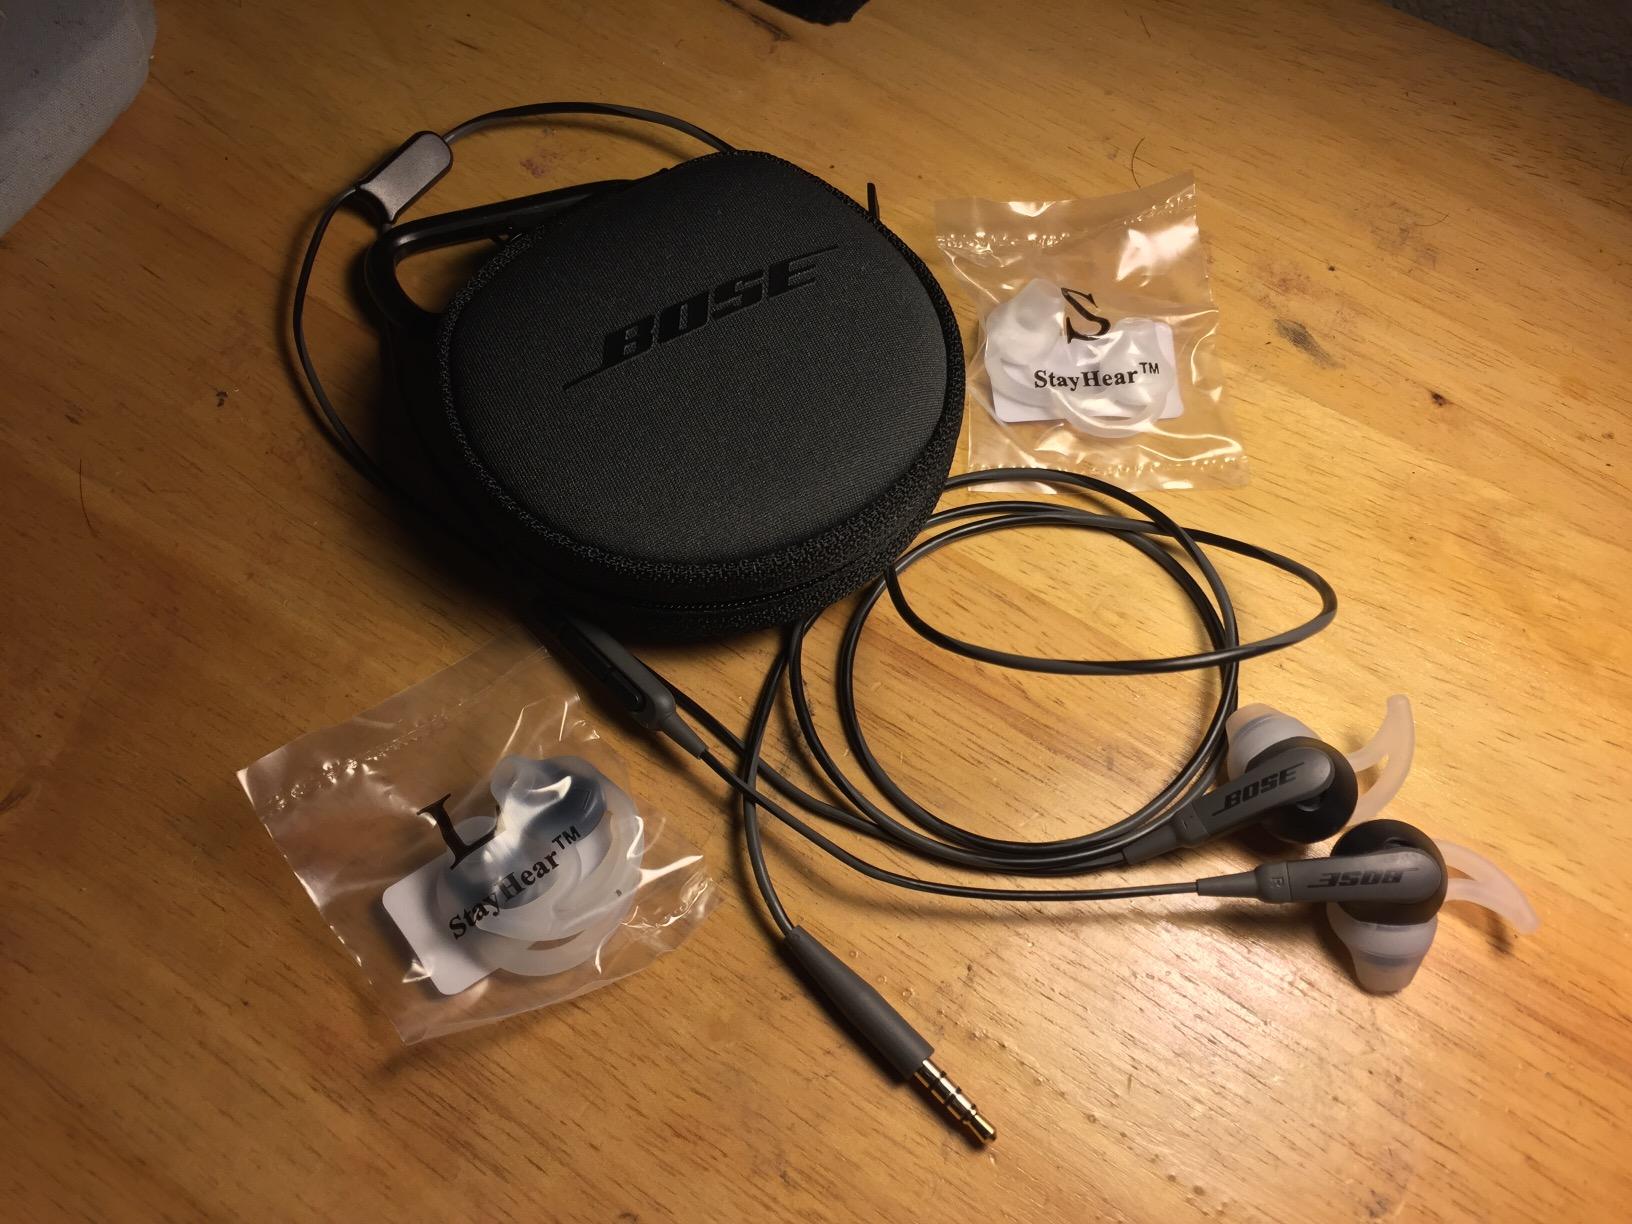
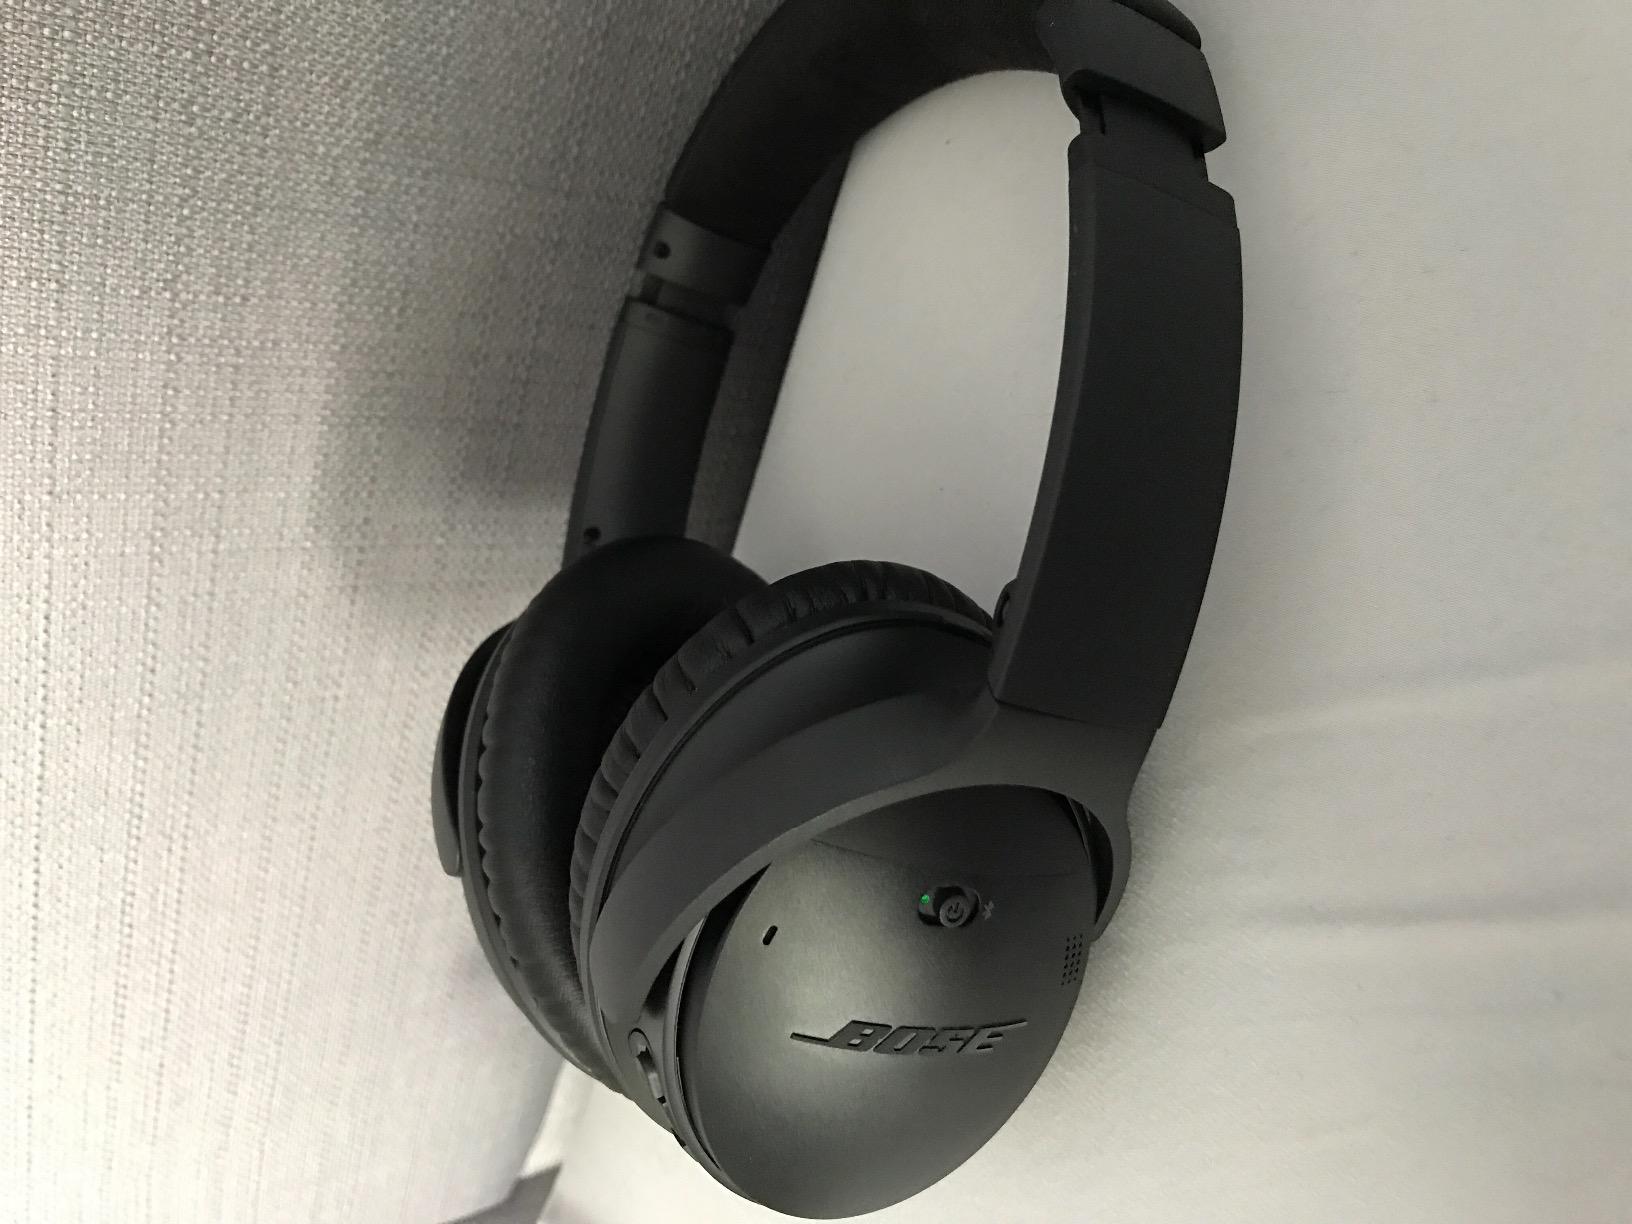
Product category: headphones
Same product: no